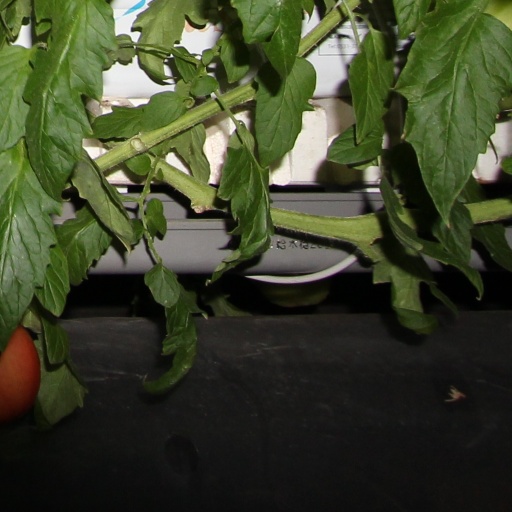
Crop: tomato